Fast Charlie

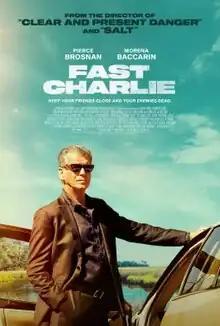
Theatrical release poster

Fast Charlie is a 2023 American action thriller film directed by Phillip Noyce and written by Richard Wenk, based on the 2001 novel "Gun Monkeys" by Victor Gischler. It stars Pierce Brosnan, James Caan and Morena Baccarin.